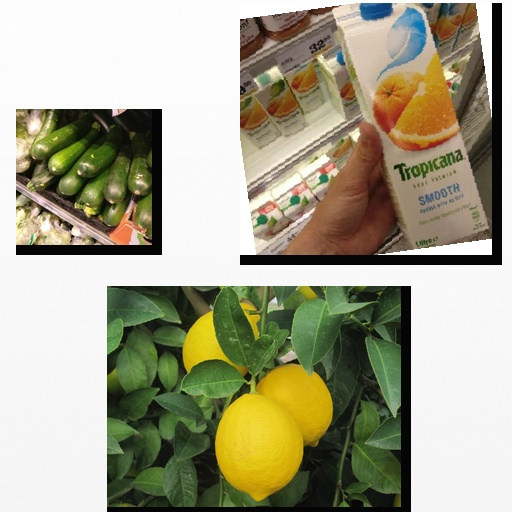
Food items: zucchini, lemon, mixed_juice